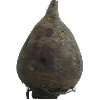
Label: beetroot